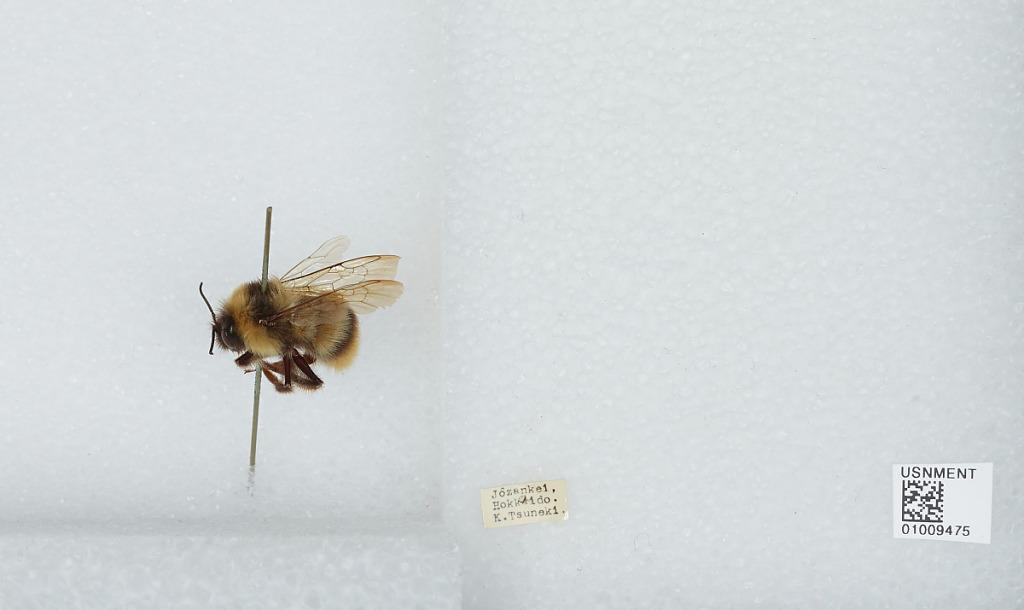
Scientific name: Bombus (Bombus) ignitus Smith
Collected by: K. Tsuneki
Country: Japan
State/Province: Hokkaido
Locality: Jozankei
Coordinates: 42.9692, 141.168